Bread (1971 film)

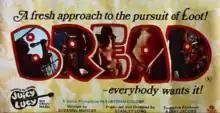
Theatrical release poster

Bread is a 1971 British film directed by Stanley Long, written by Long and Suzanne Mercer. The British Film Institute (BFI) called it "an unusual mixture of pop festival documentary and saucy teen comedy."